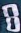
Number: 8